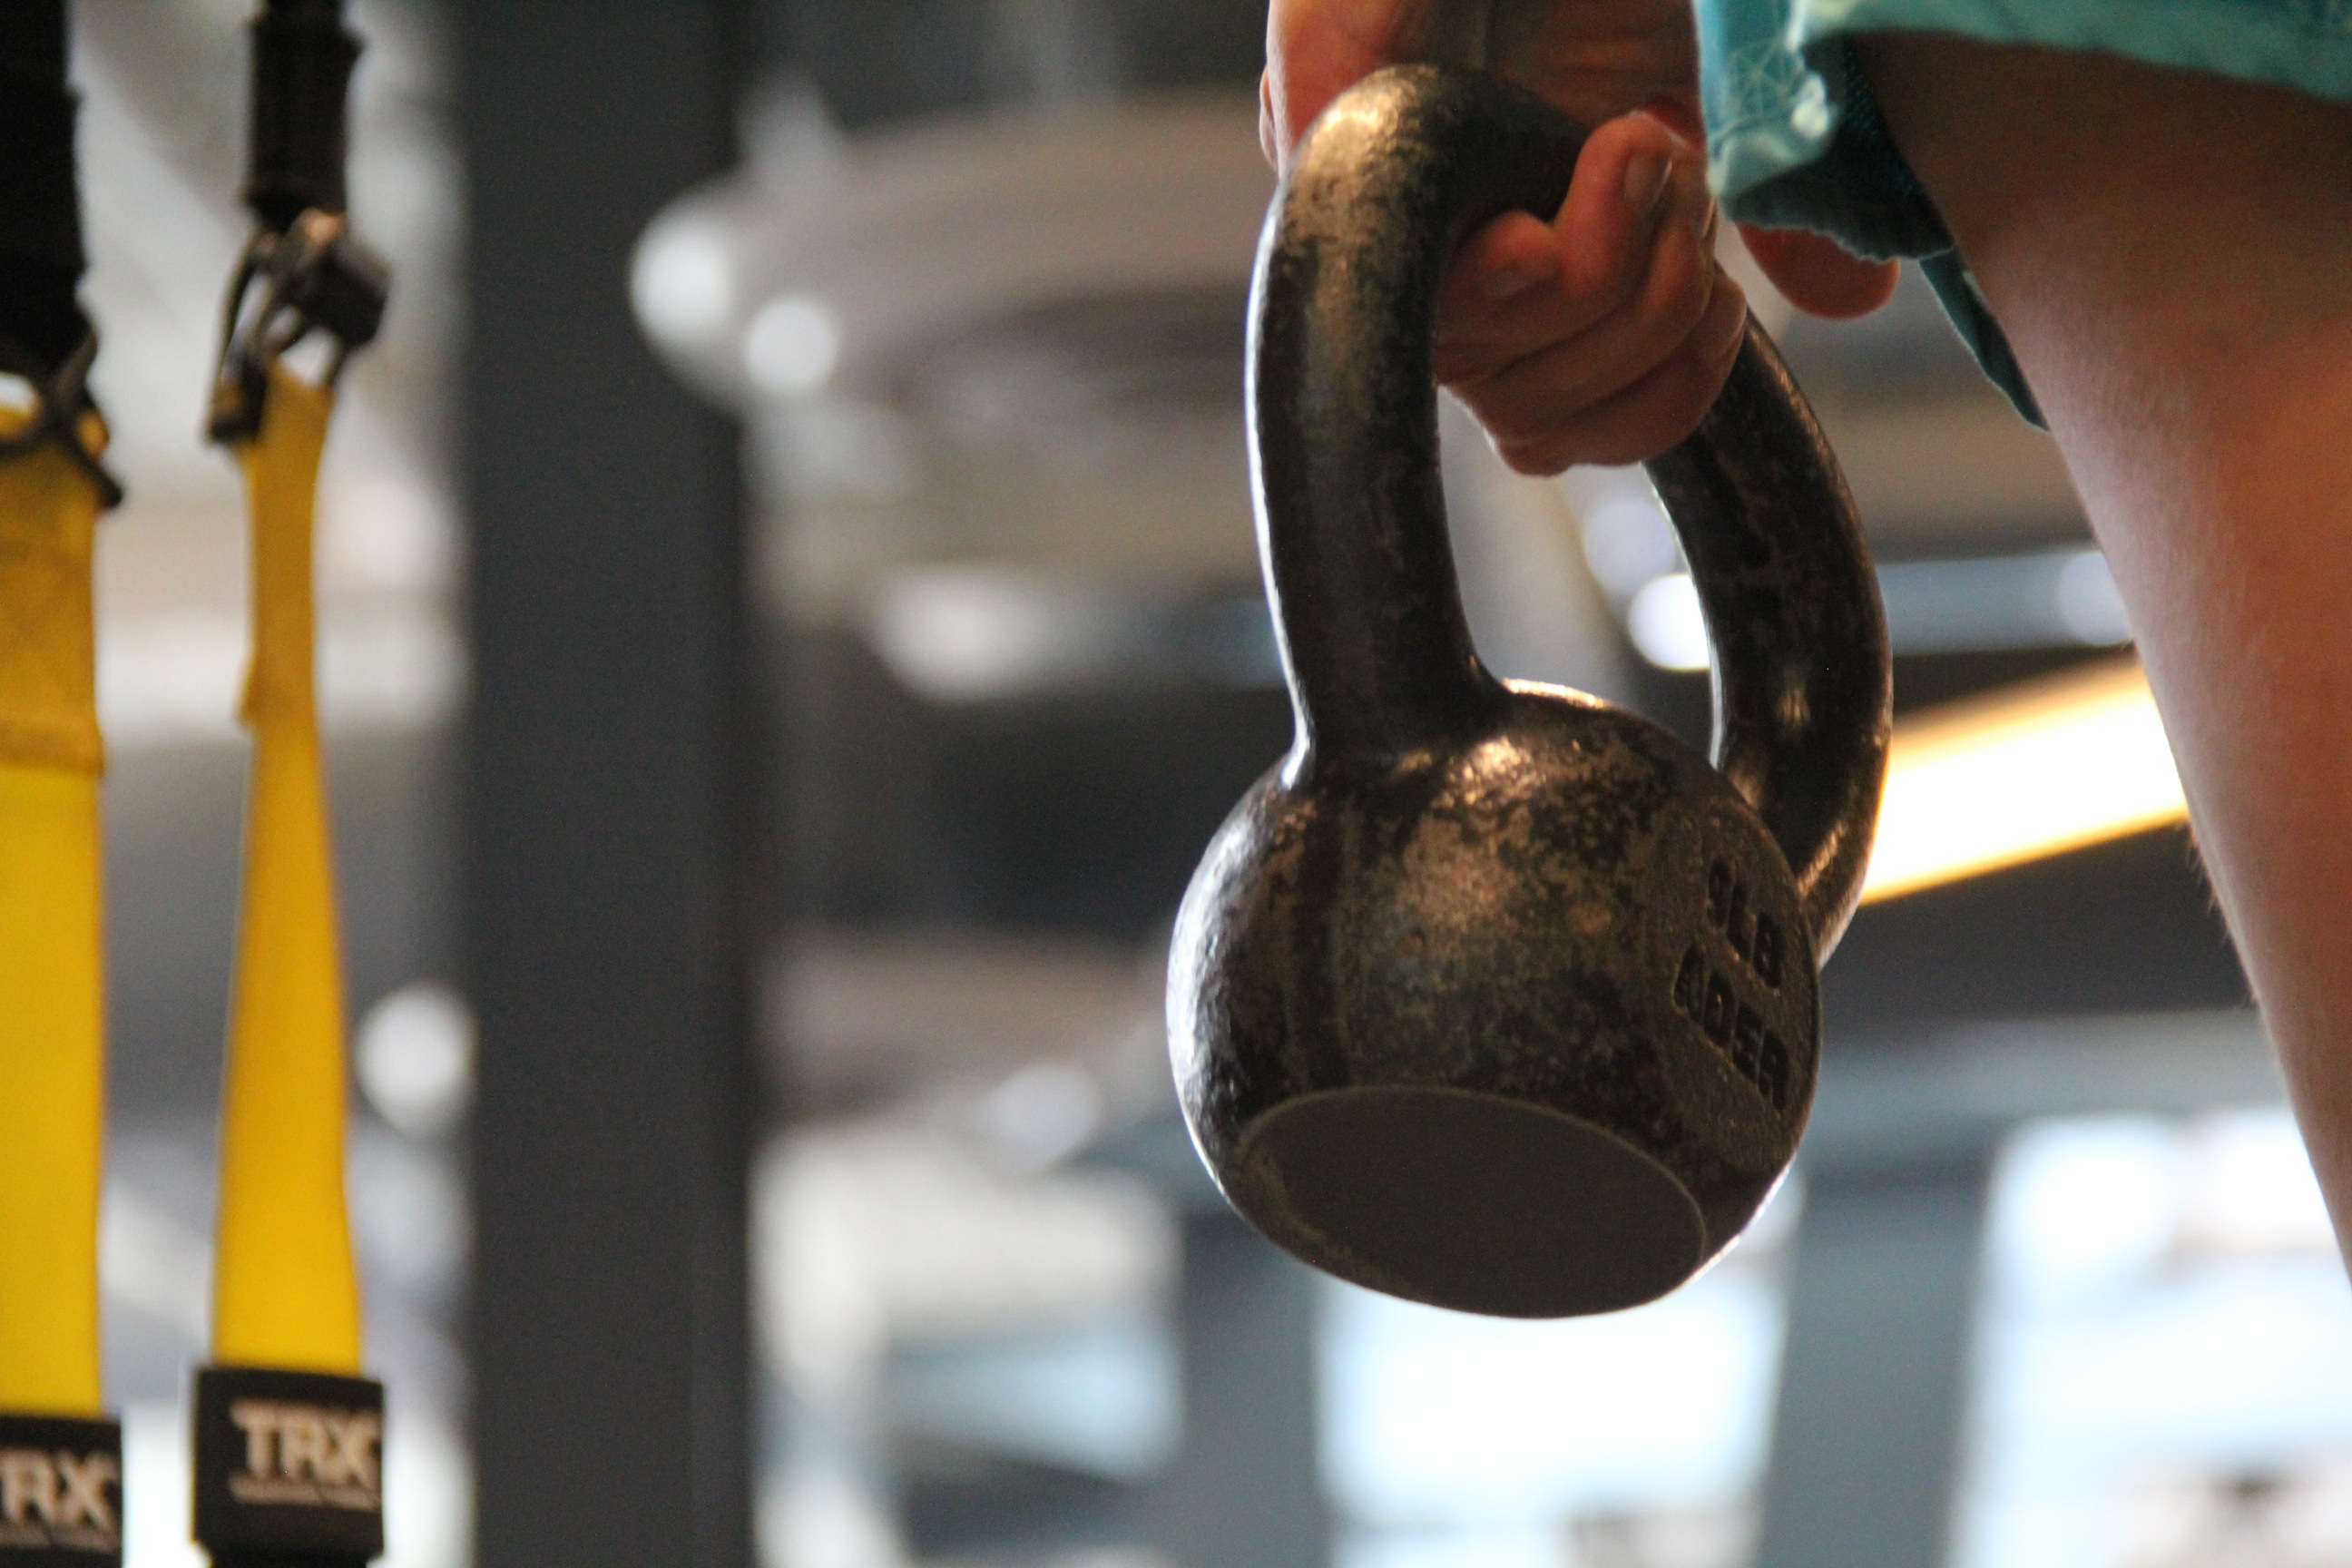
kettlebell, sense, exercise equipment